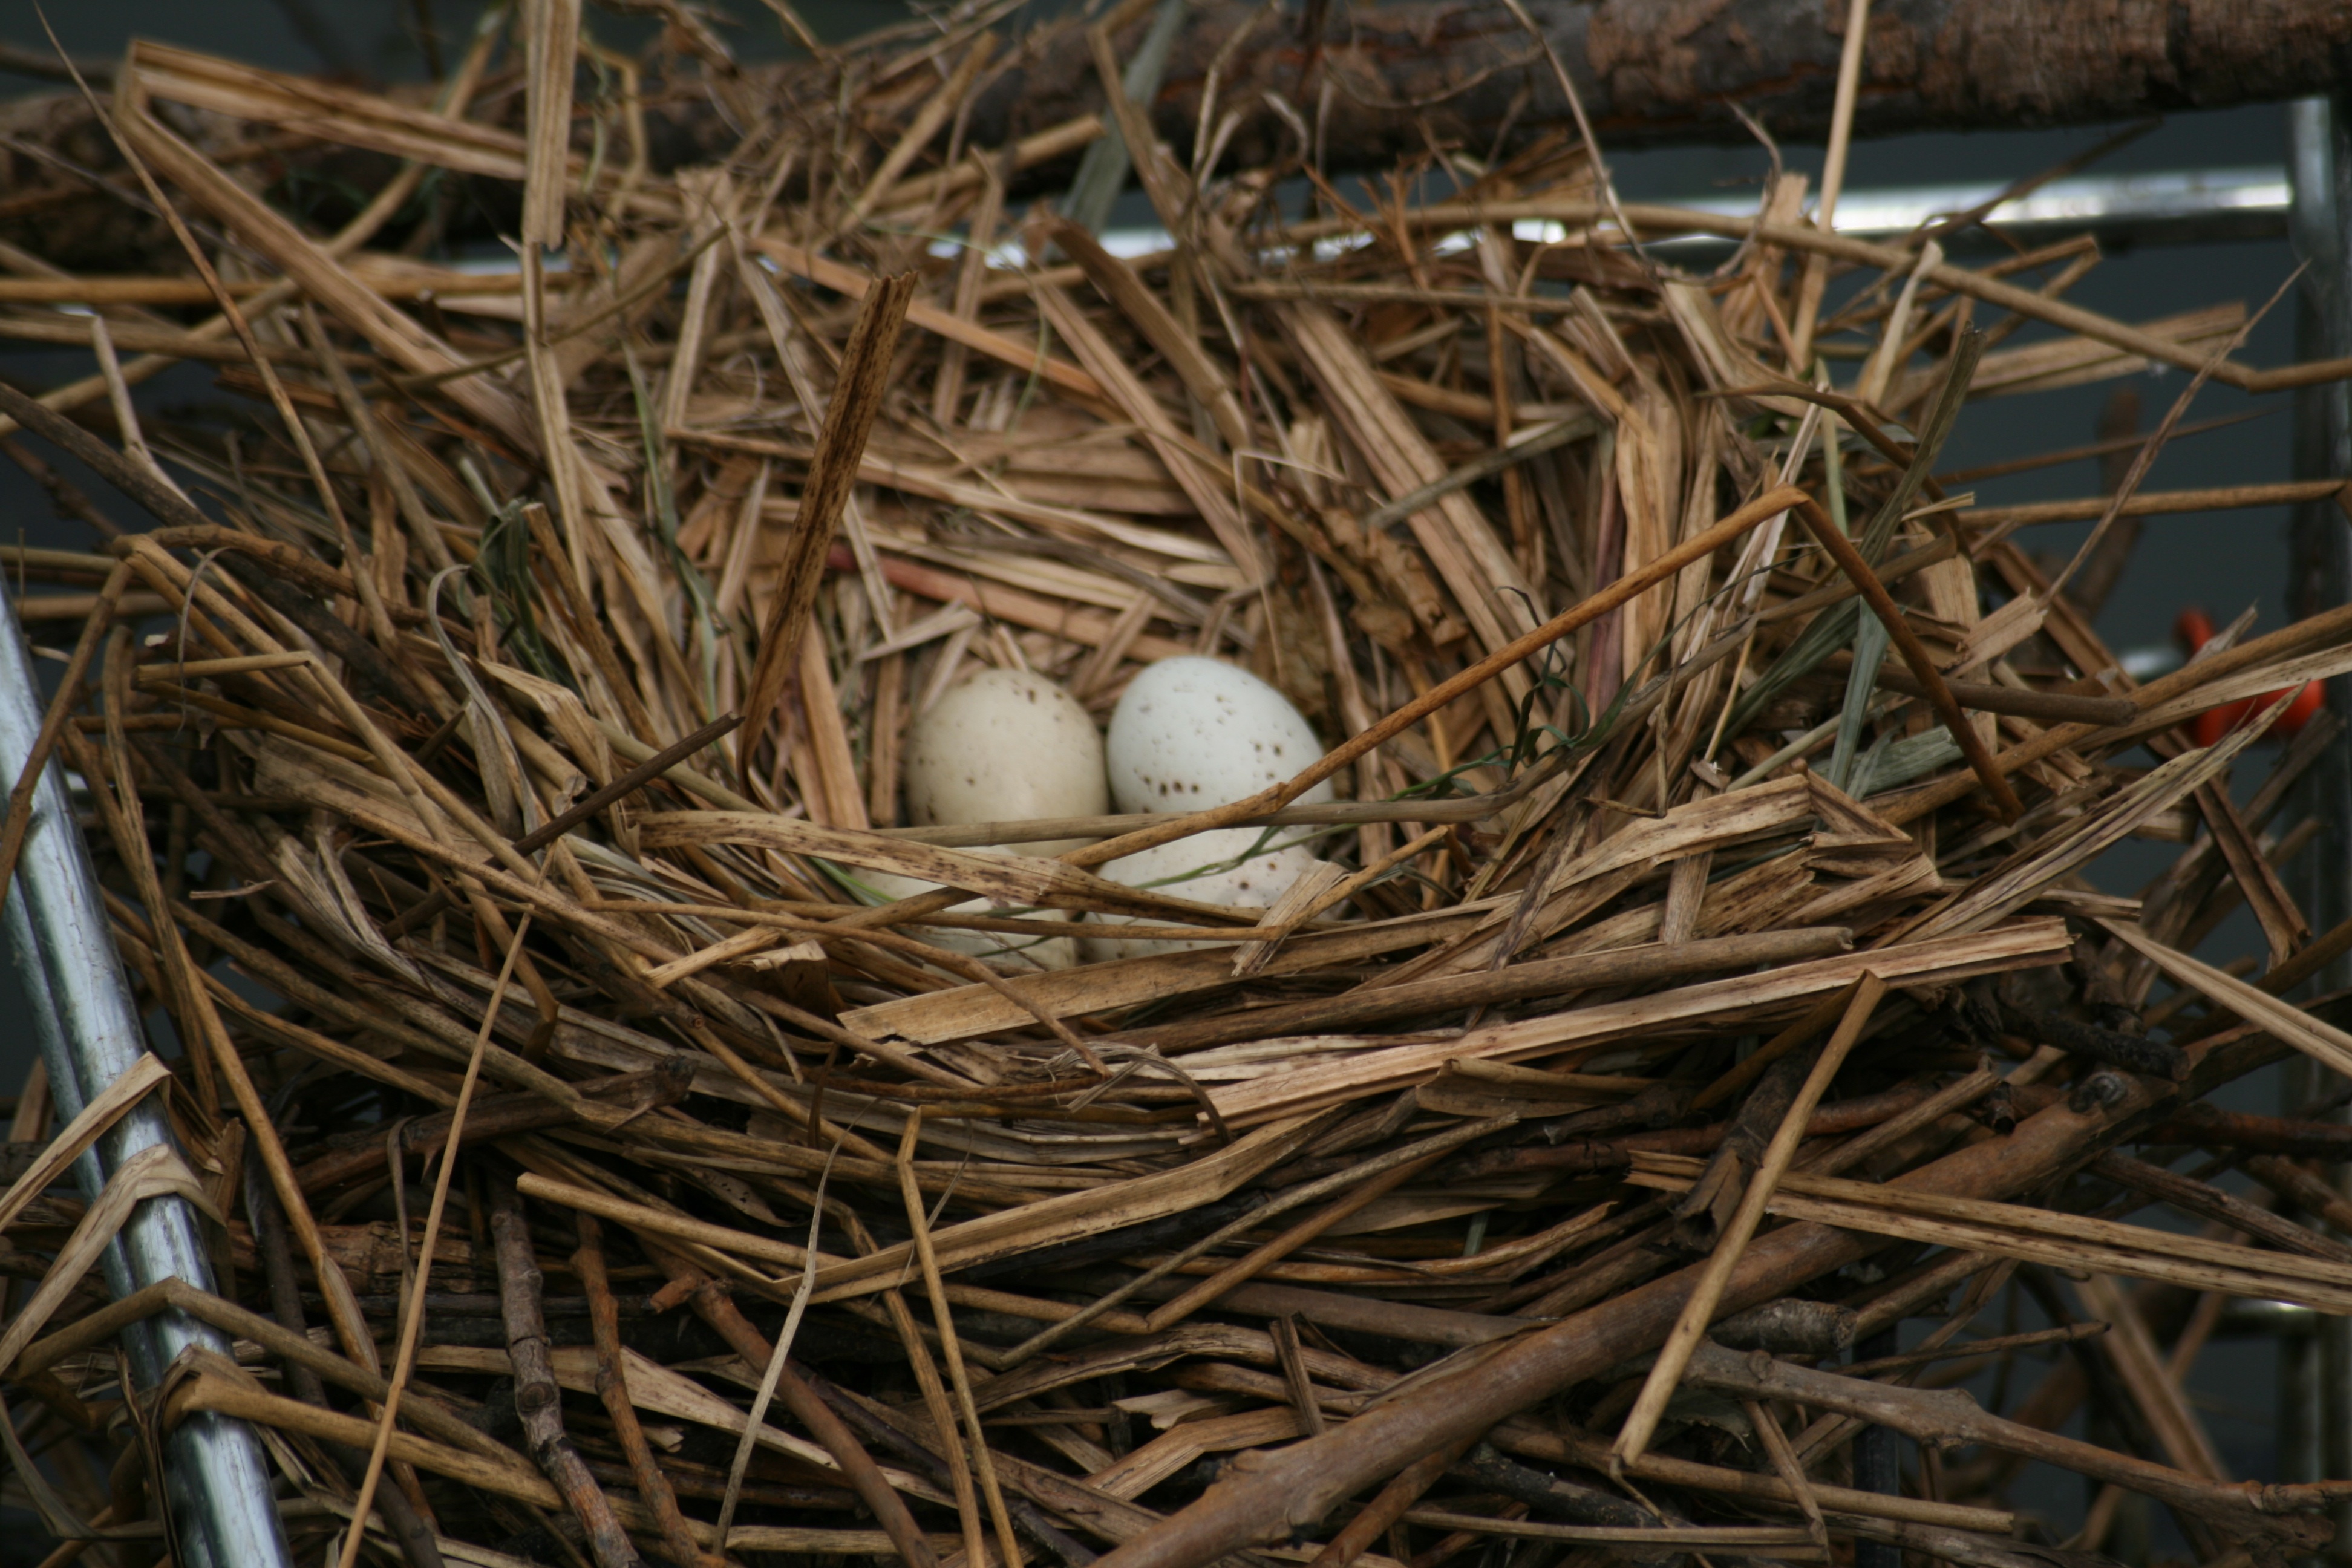
nature, branch, bird, lake, reed, wildlife, brown, close, fauna, egg, painting, twig, family, beige, bird nest, creature, beautiful, nest, waters, water bird, wildlife photography, moorhen, young bird, hiding place, hatching, grey brown, common moorhen, rail bird, scrim, old world flycatcher, perching bird